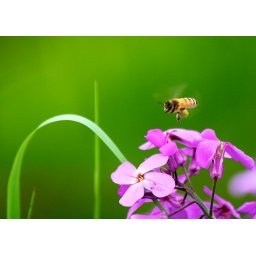
The landscape around Barnston Island are filled with hues of green and pink and the air buzzes with activity.